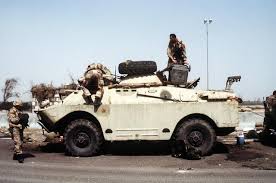
Label: BRDM